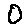
Label: 0